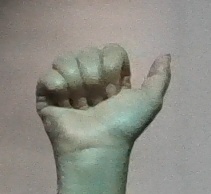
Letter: dhad